Luke White (died 1824)

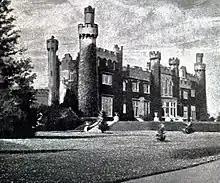
Luttrellstown Castle

He started as an impecunious book dealer, first in the streets of Belfast, then from 1778 at an auction house in Dublin buying and reselling around the country. By 1798, during the Irish Rebellion, he helped the Irish government with a loan of 1 million pounds (at £65 per £100 share at 5%).